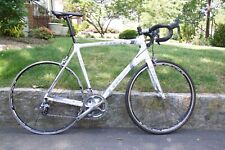
Vehicle type: Bikes